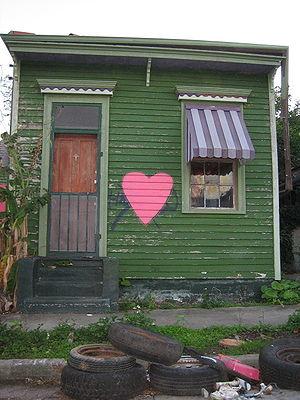
La shotgun house est un type de maison américaine. Dans le Sud des États-Unis, ce style est celui de la majeure partie des maisons bâties entre la fin de la guerre de Sécession et les années 1920.